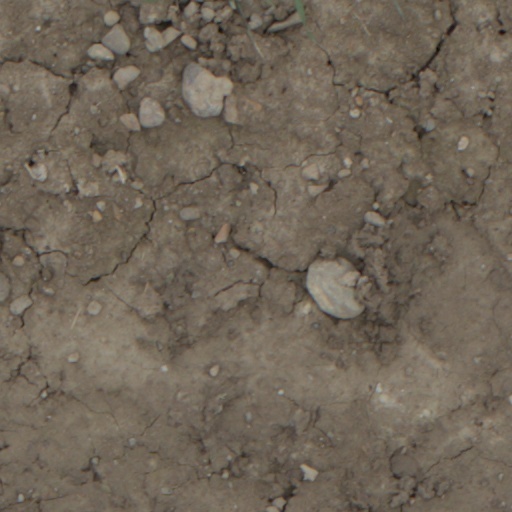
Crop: wheat